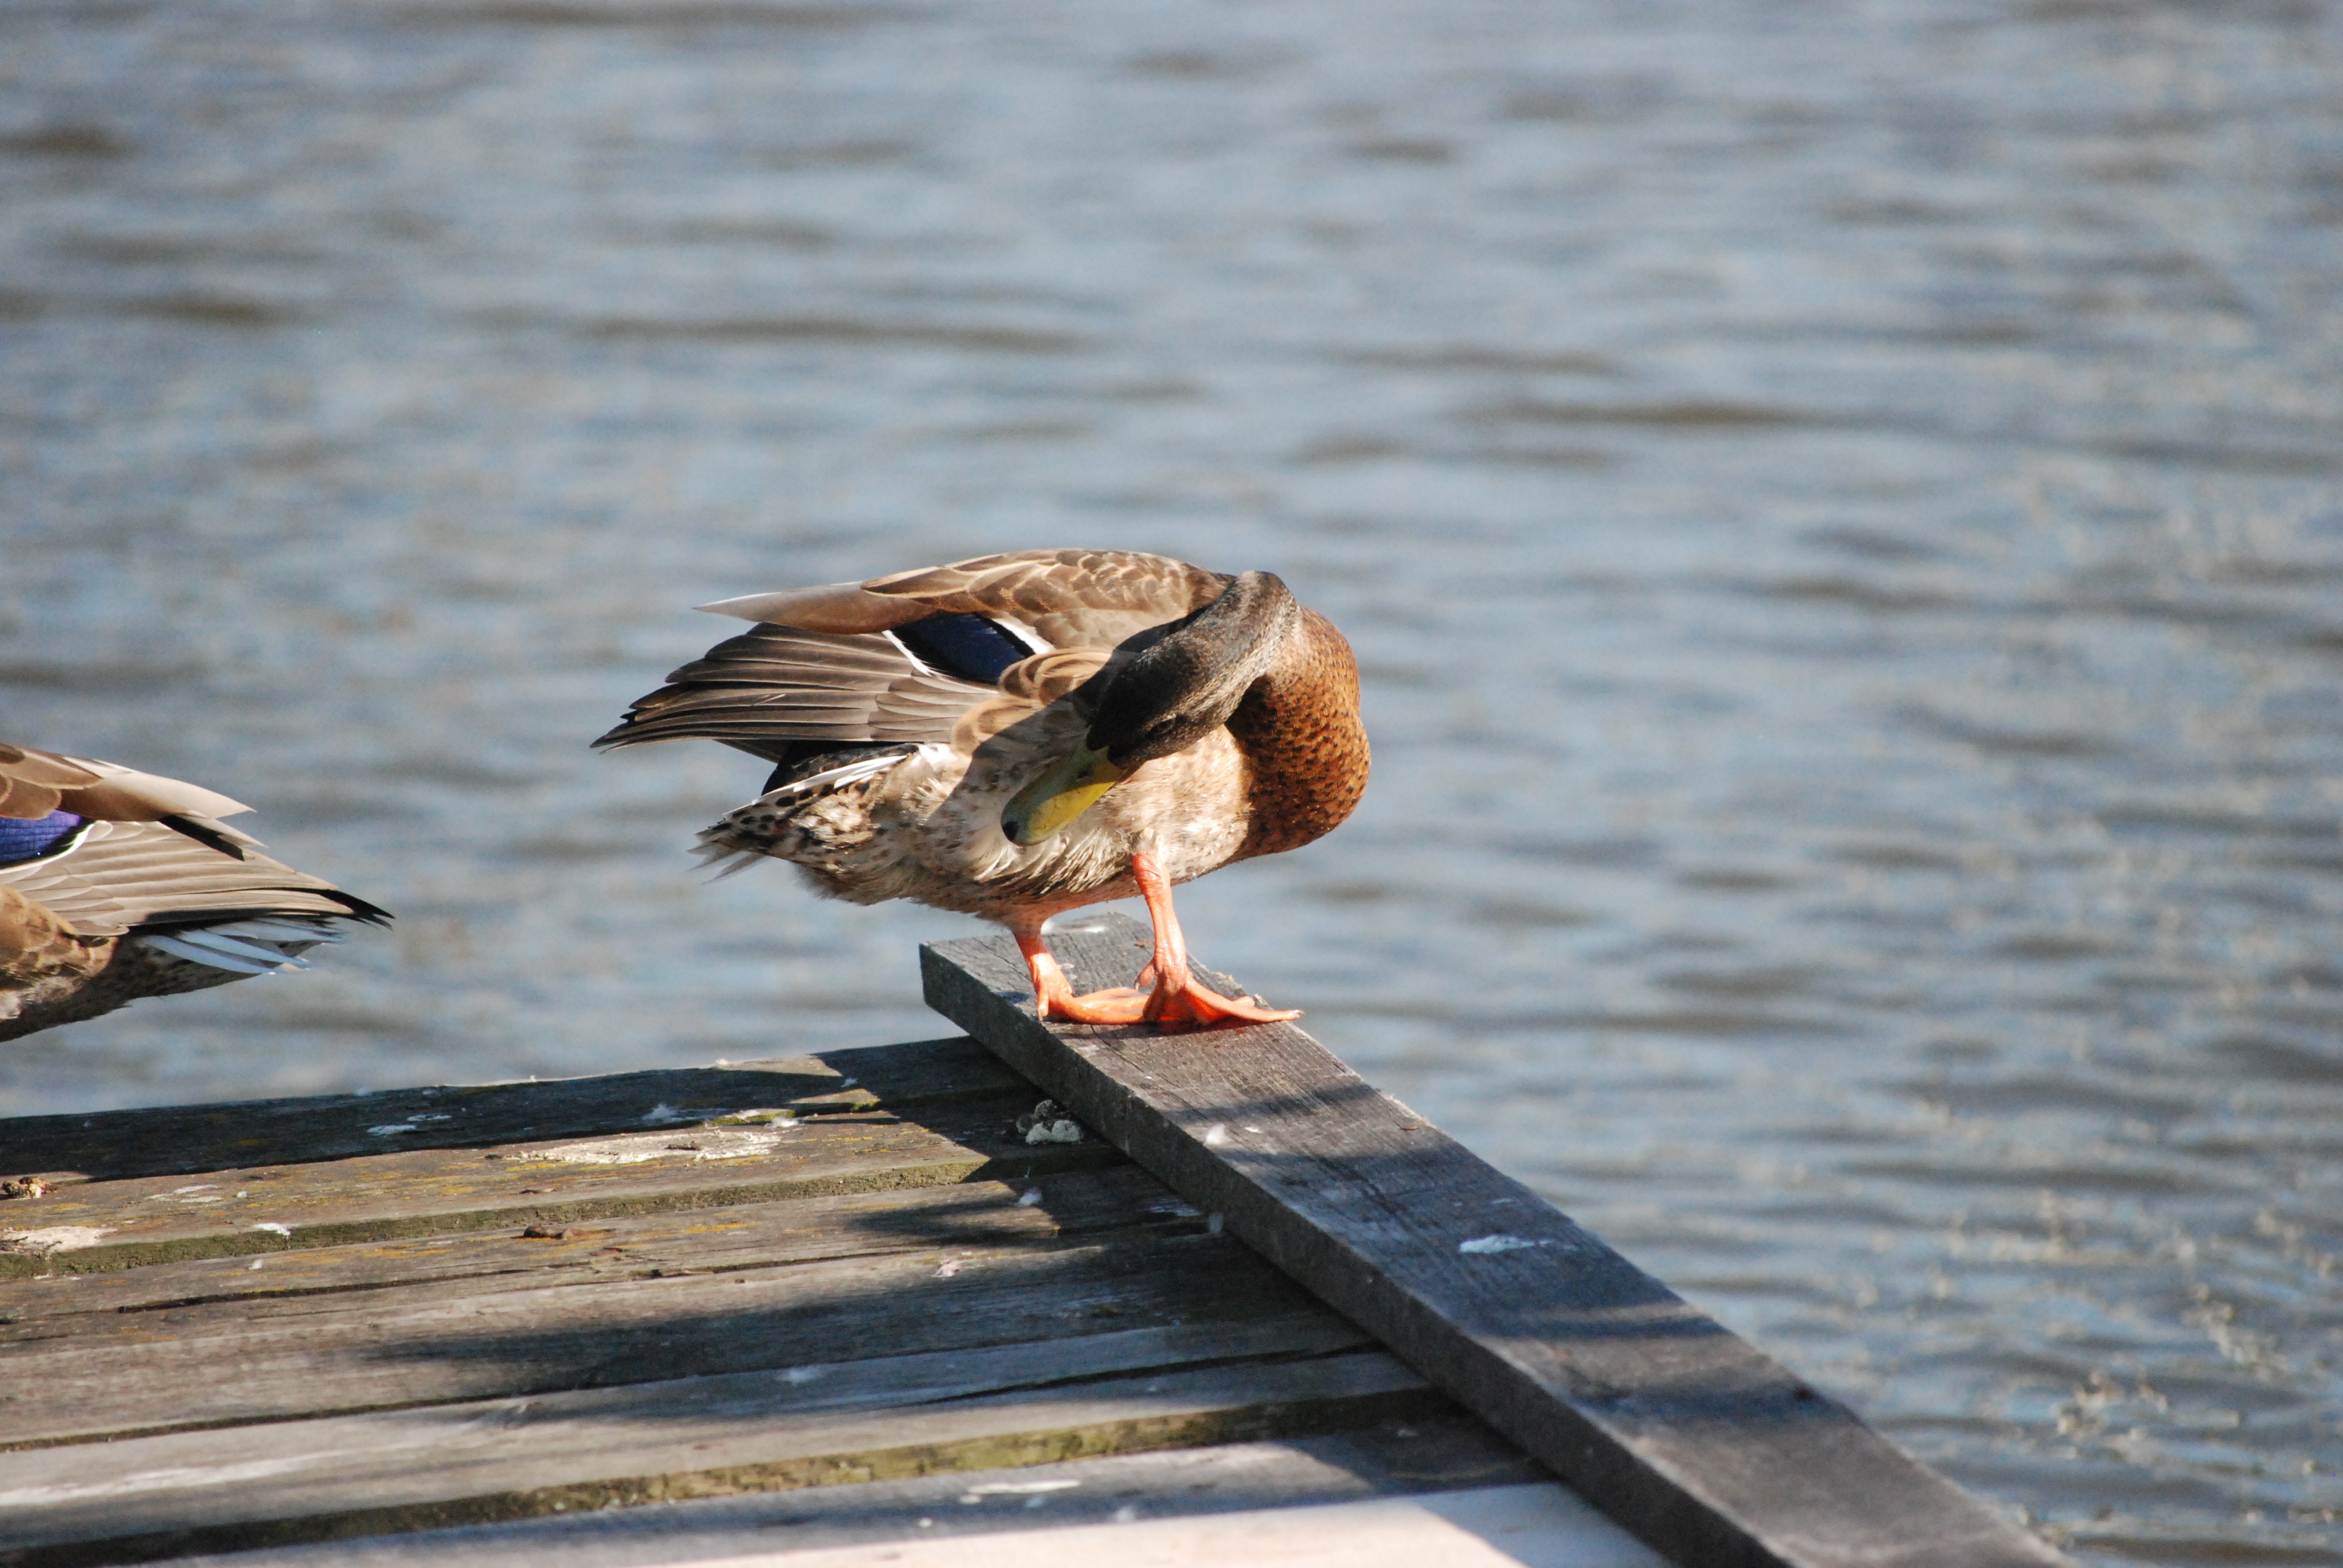
water, nature, bird, wing, river, wildlife, swim, beak, fauna, birds, duck, wings, animals, vertebrate, ducks, waterfowl, water bird, mallard, canard, wild birds, water birds, the wild duck, ducks geese and swans, seaduck